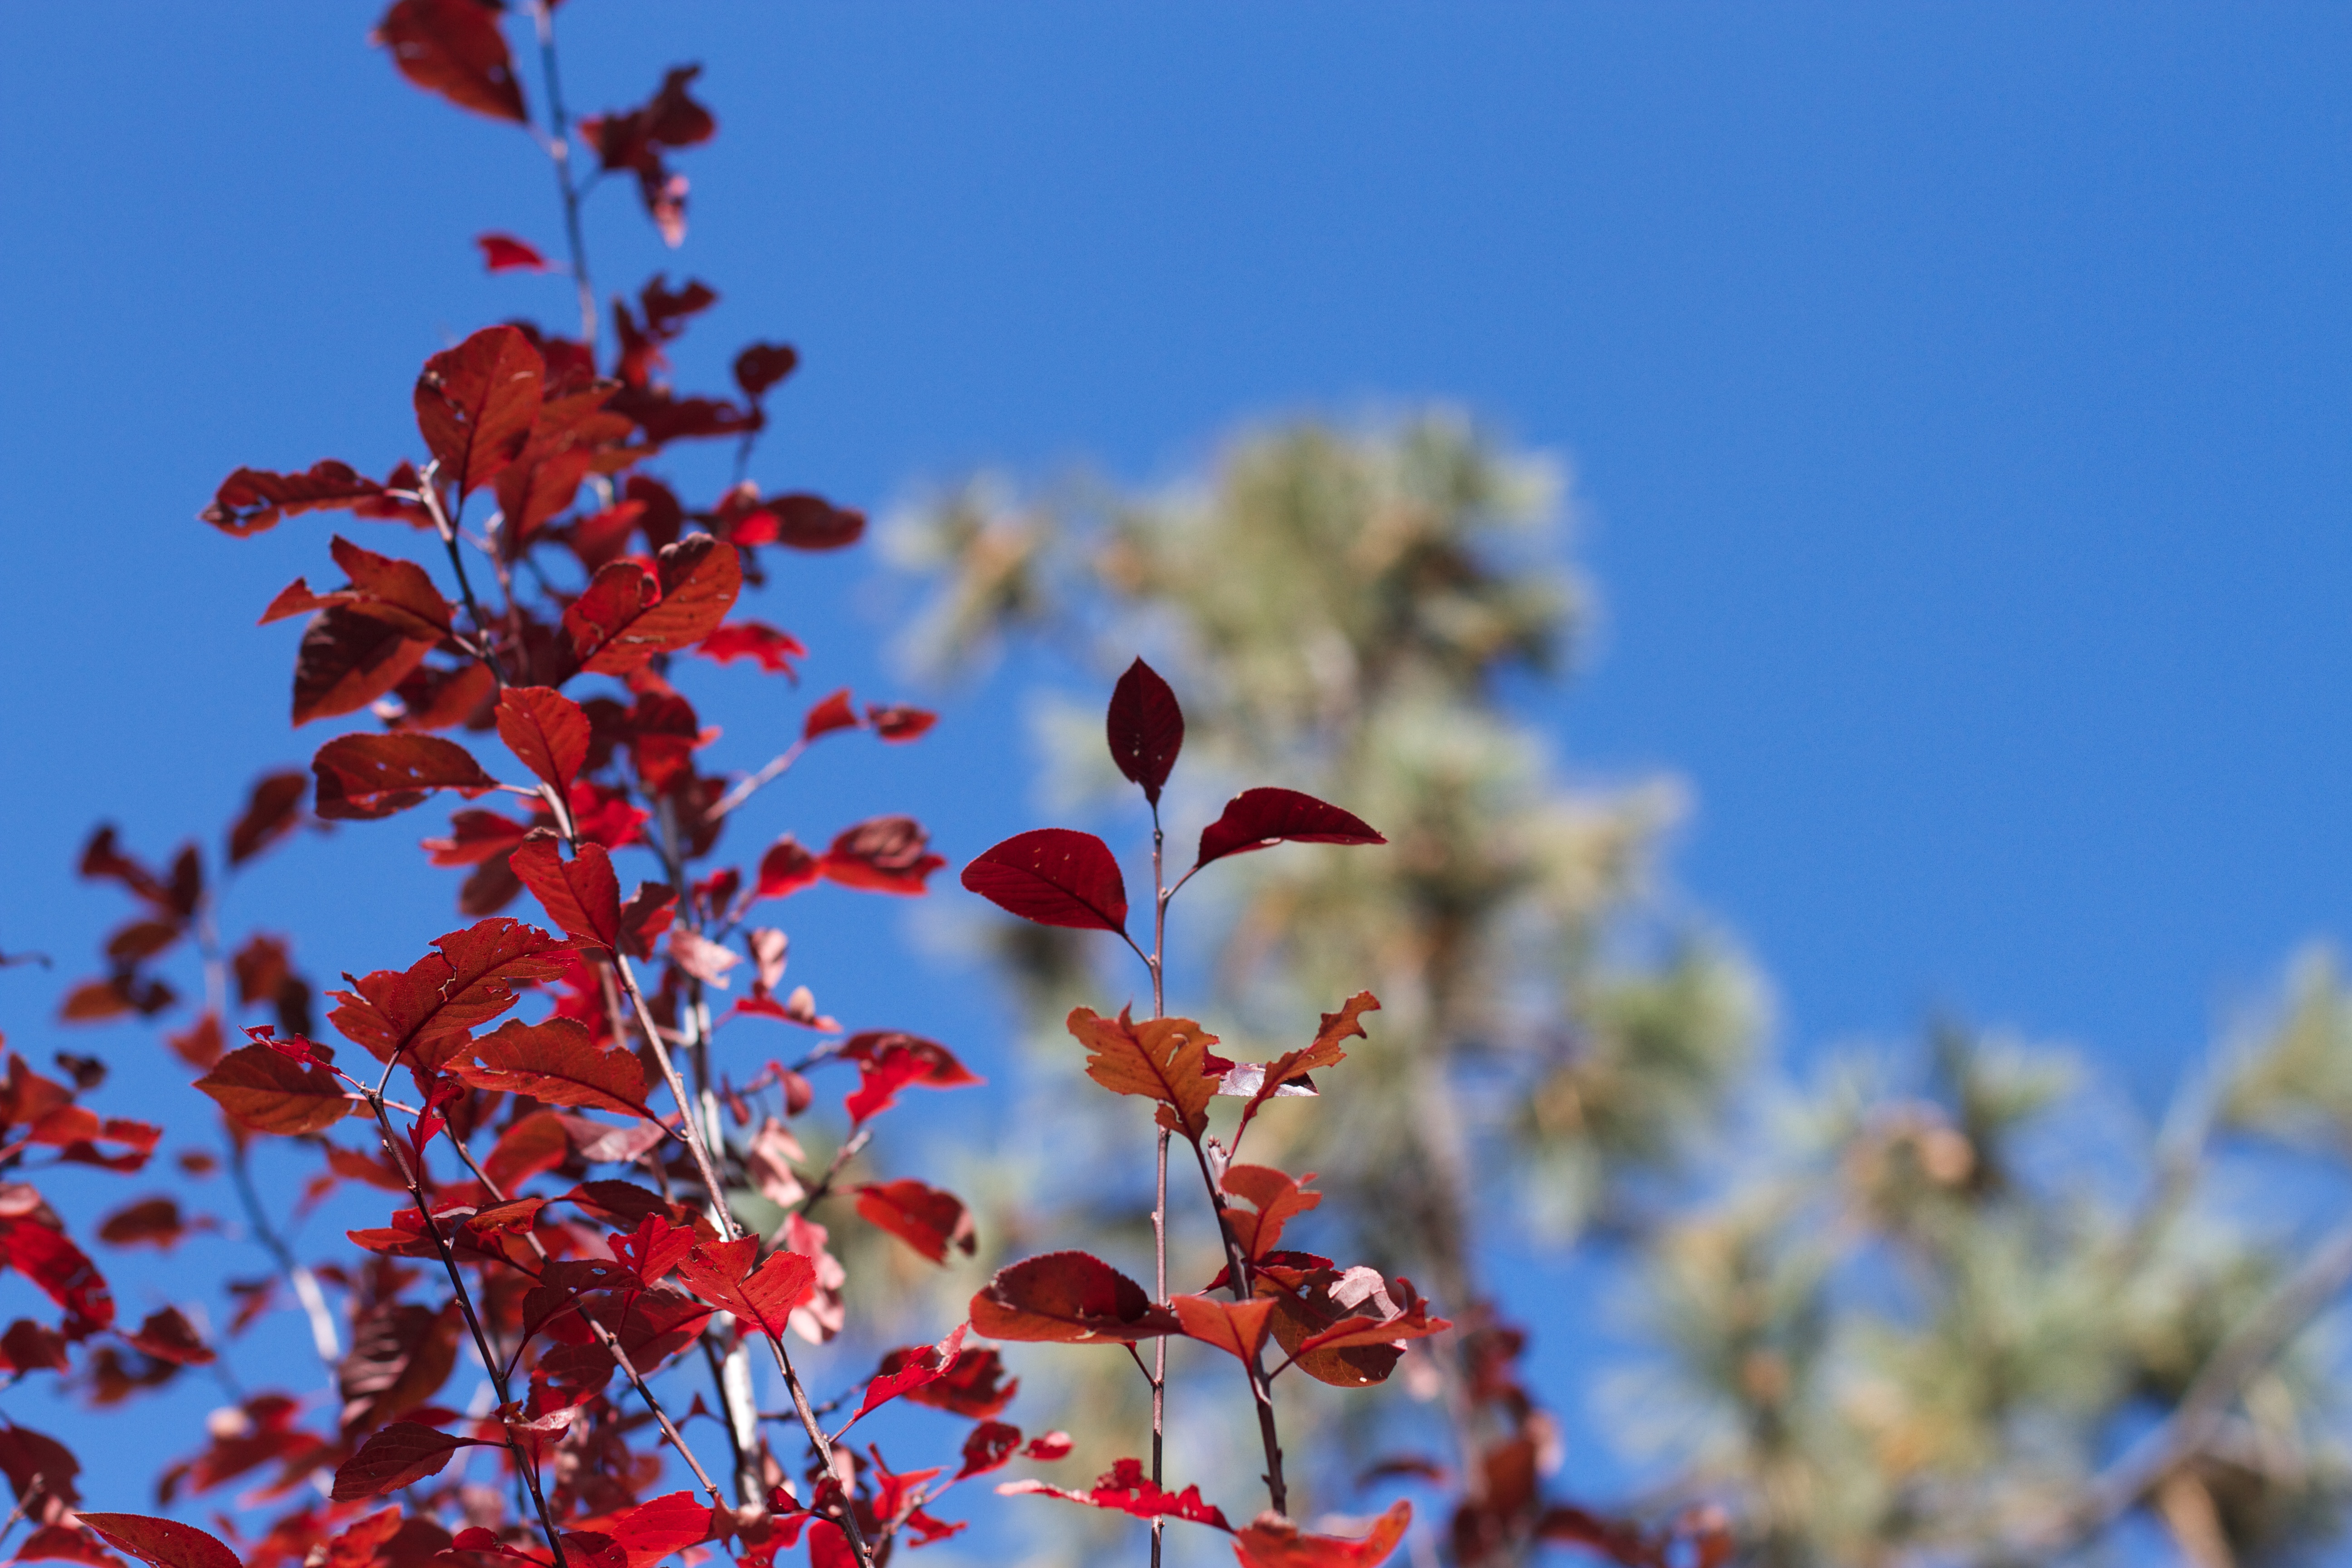
tree, nature, branch, blossom, plant, sky, leaf, flower, produce, autumn, flora, season, shrub, flowering plant, land plant